Triple Crown of Thoroughbred Racing

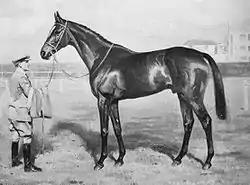
Bahram, an undefeated Triple Crown winner

†Wartime winners Pommern, Gay Crusader and Gainsborough are not counted, according to many judges, as the three races were all held at Newmarket and racing itself was too disrupted. By this reckoning, there were only 12 triple crown winners, and only three in the 20th century.